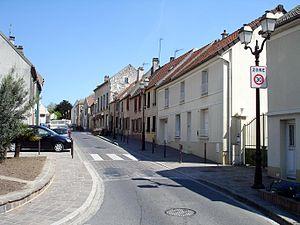
Avenue Charles-de-Gaulle (rue principale du village) à Roissy-en-France (Val-d'Oise), France
Le pays de France, plaine de France ou Parisis, est une région naturelle située dans la région administrative Île-de-France au nord de Paris. C'est essentiellement une plaine limoneuse consacrée à la grande culture céréalière, dont la partie méridionale est englobée dans la banlieue nord de Paris et est fortement urbanisée. On y trouve également l'aéroport Roissy-Charles-de-Gaulle.
Roissy-en-France est une commune française située dans le département du Val-d'Oise en région Île-de-France. Les habitants sont appelés les Roisséens et les Roisséennes.